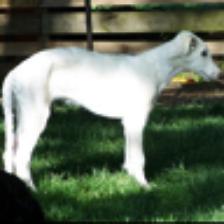
Label: NonHuman